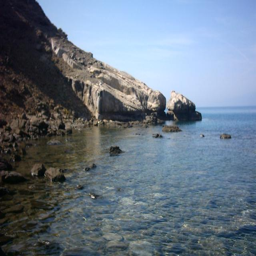
rocks at the end of the beach .